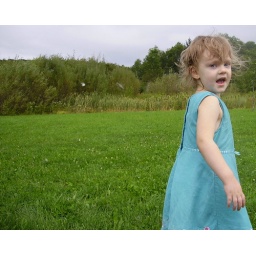
autumn was playing in the grass and the boys were breaking cattails nearby into the breeze.